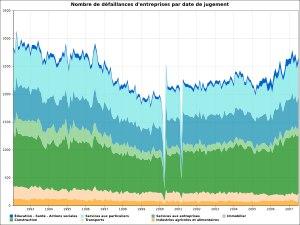
Une procédure de liquidation judiciaire est selon les lois inhérentes au droit des sociétés des pays, une procédure de cessation de l'activité ou de dissolution d'une entreprise, par exemple dans le cas d'une faillite.
Le redressement judiciaire est une procédure collective de droit français dans laquelle sont placés un commerçant, une profession libérale ou une entreprise lorsqu'ils sont en cessation de paiements et tant qu'un redressement de l'activité est envisageable. À défaut, s'ouvre la liquidation judiciaire.